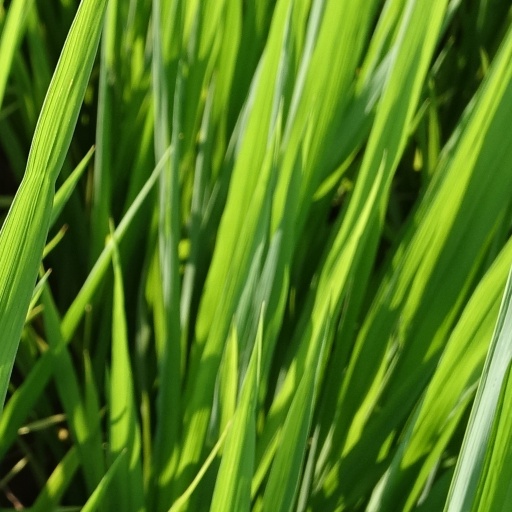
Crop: rice